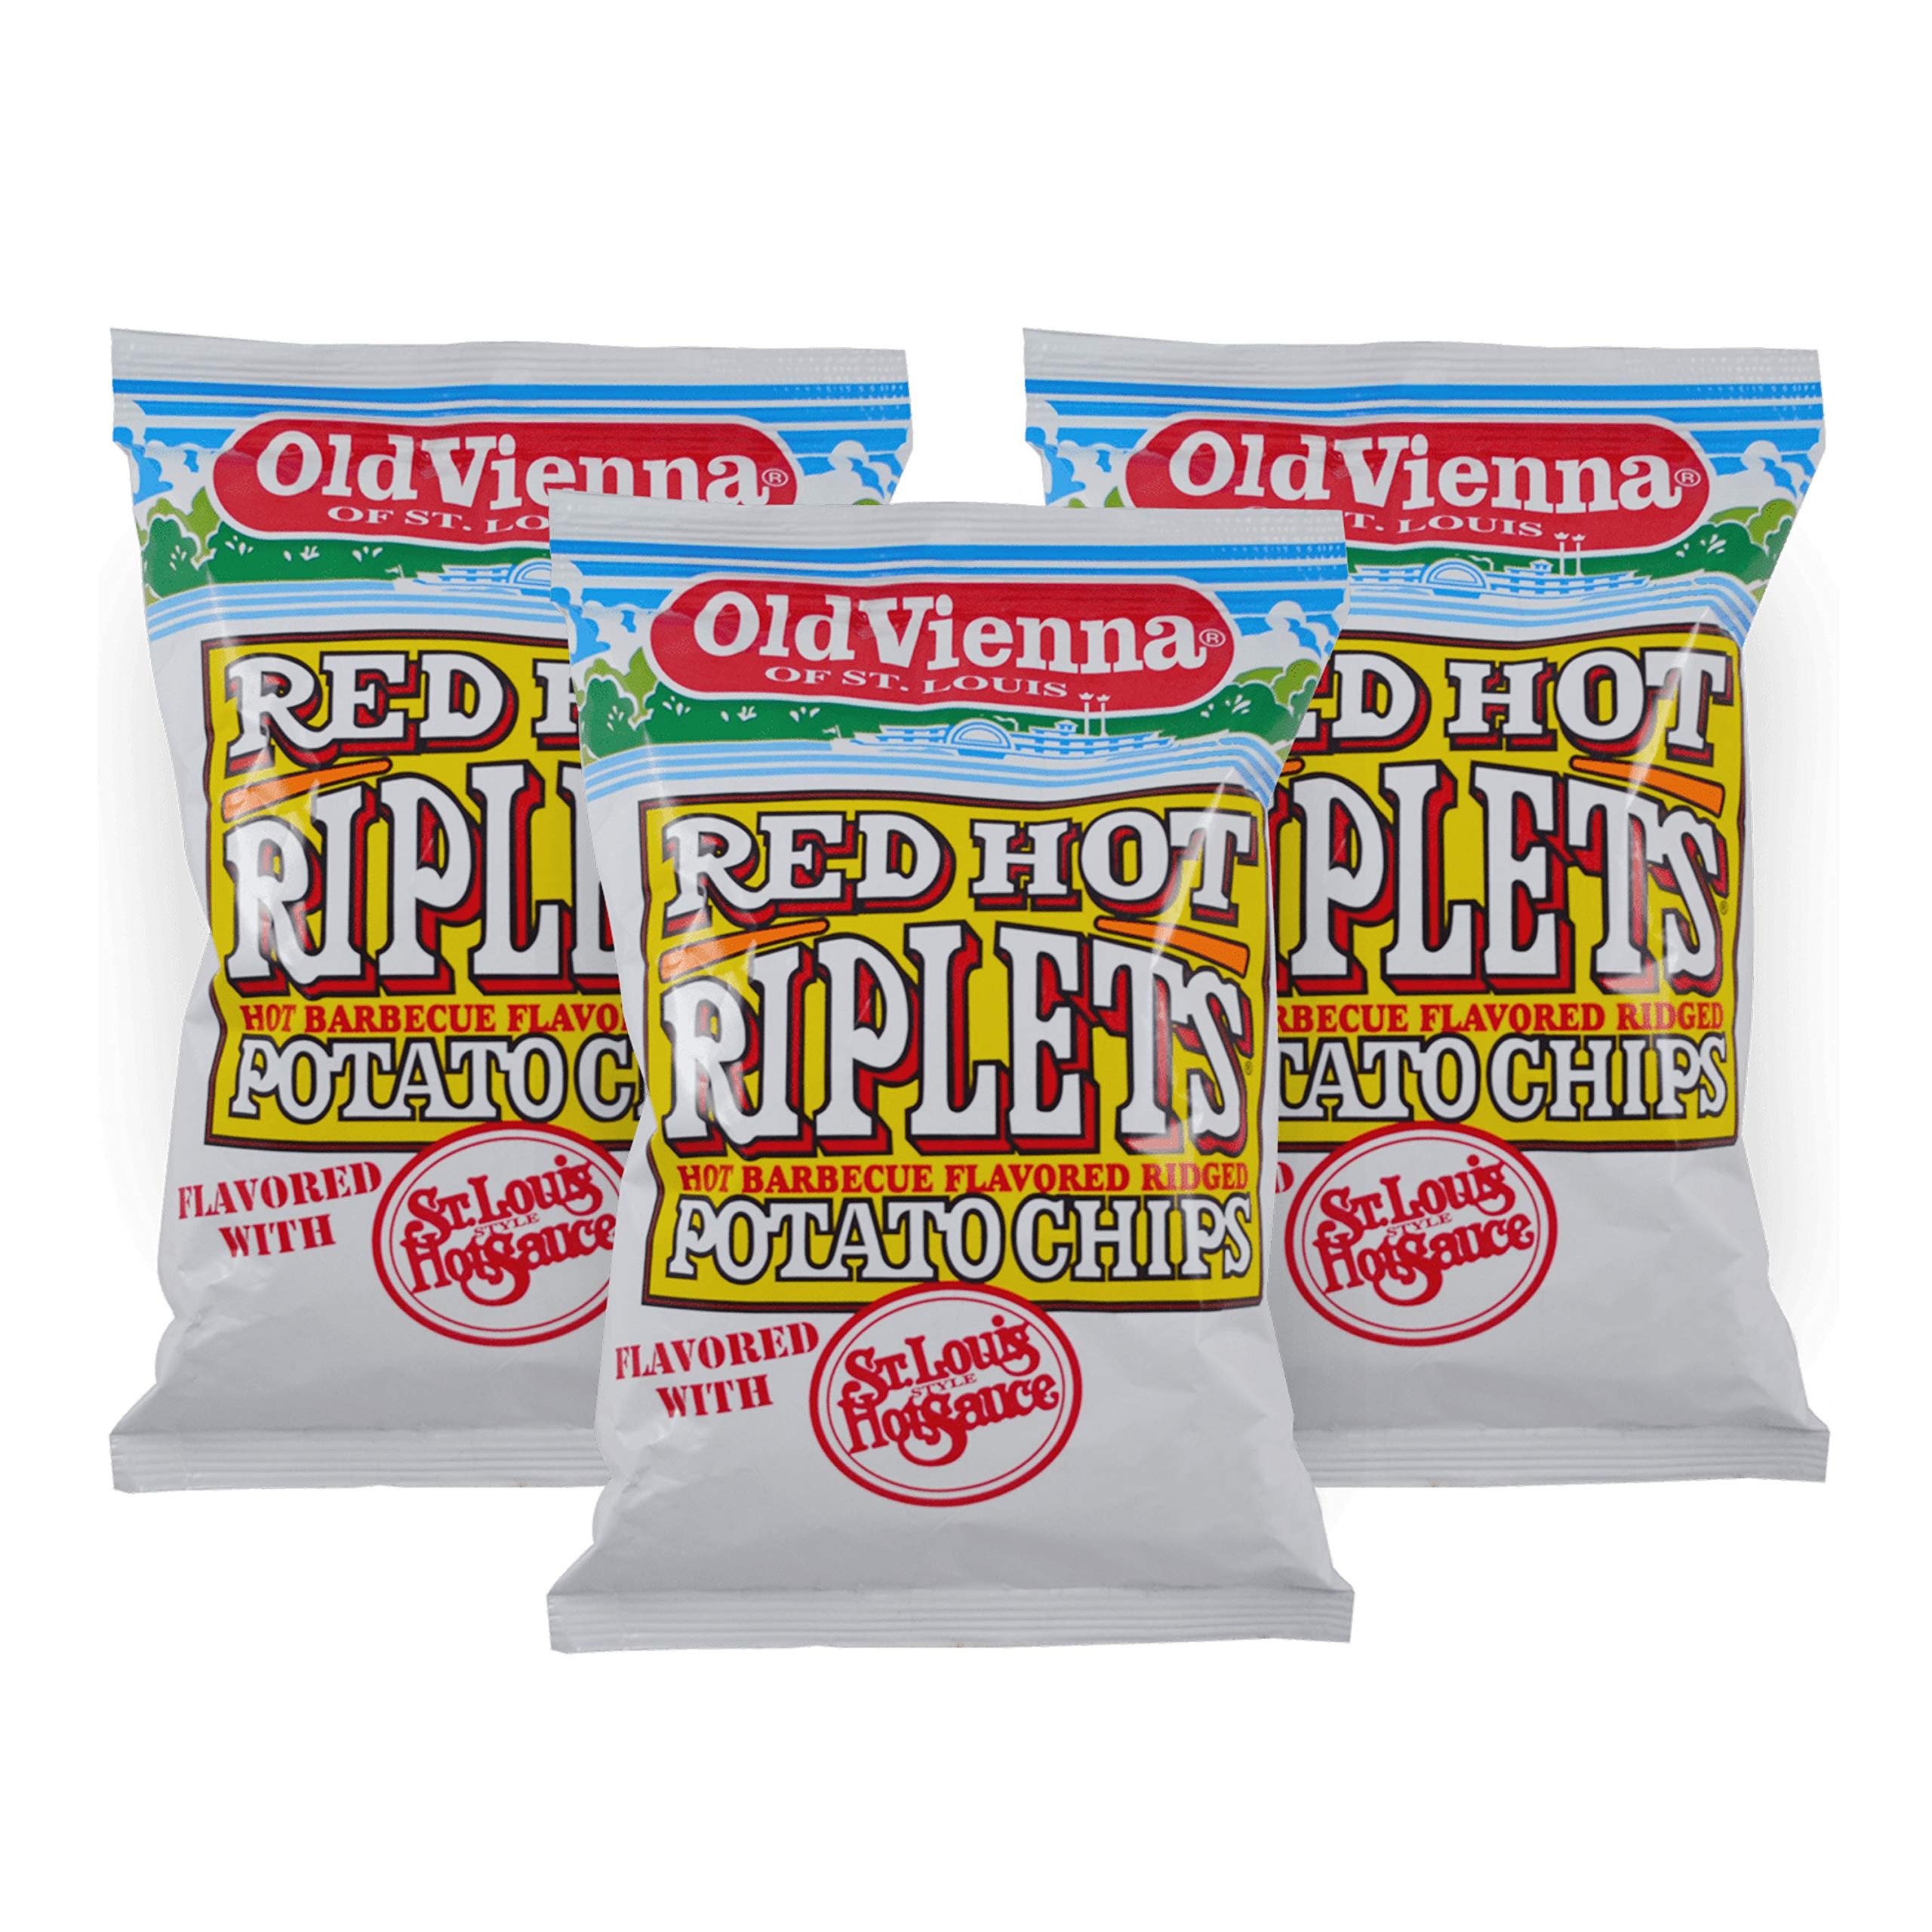
Item Name: Old Vienna of St Louis (Red Hot Riplets Hot BBQ Flavored , 5oz 3 Pack)
Bullet Point 1: Creative hot and spicy bag of potato chips bringing the Old Vienna style of Red Hot Seasoned
Bullet Point 2: Seasoned with St. Louis Style Hot Sauce, a saucy right blend of sweet barbecue and spicy hot sauce.
Bullet Point 3: Hot potato chips snack packs to complete pantry food items, goodie bags, treat bags, and snack box.
Bullet Point 4: Enjoy munching on these spicy potatoes in a bag chips as snacks while watching movies and traveling.
Bullet Point 5: Old Vienna of St. Louis Red Hot Riplets Ridged Potato Chips Hot Barbecue and Hot Sauce 3 x 5oz Pack
Product Description: Bringing the Old Vienna brand and focusing on the line, “Red Hot Seasoned,” Old Vienna of St. Louis Red Hot Riplets are snack packs that you should include in your kitchen and pantry food items list. With the seasoning of real St. Louis sauces, the St. Louis Style Hot Sauce, it will play with your taste buds on fire whether it is flavored with barbecue sauce or hot sauce because it’s a mix of all—spicy, sweet, and saucy. These crispy and crunchy potato chips use the advanced ridged technology for the seasoning to be held well, creating a significant coating from one ridge to each ridge. It is an addicting and delectable seasoning with a 100% heat-a-meter covering these ridged potato chips and turning it into really hot chips of real tasty potatoes with super fiery hotness. Enjoy a super solid crunch while munching on the contents of these treat bags. These spicy hot barbecue flavored ridged potato chips are perfect for eating while watching a great movie, sharing with family and friends while traveling in the car or if you just want to satisfy cravings for something hot and extraordinary. Keep these hot potato chips handy in your snack box or goodie bags and bring on the pride of Old Vienna of St. Louis. Includes: 3 x 5oz Old Vienna of St. Louis Red Hot Riplets Ridged Potato Chips Hot Barbecue Flavored with St. Louis Style Hot Sauce
Value: 15.0
Unit: Ounce

Price: 14.955